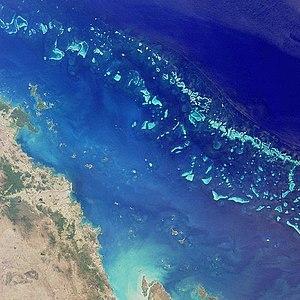
Image satellite d'une partie de la grande barrière de corail (NASA) Italiano: Immagine satellitare di una parte della Grande barriera corallina (foto NASA) Polski: Wielka Rafa Koralowa - zdjęcie satelitarne Русский: Участок Большого барьерного рифа
Les récifs de la Grande Barrière, appelés aussi Grande Barrière de Corail, constituent le plus grand récif corallien du monde. L'ensemble, qui s'étire sur plus de 2 300 kilomètres depuis Bundaberg jusqu'à la pointe de la péninsule du cap York, couvre une superficie de 344 400 km².
La géographie du Queensland, dans le nord-est de l'Australie, est variée. Elle comprend des îles tropicales, des plages sablonneuses, des grandes plaines inondées pendant la mousson, des terres plus élevées, un désert sec, une riche ceinture agricole et des zones urbaines densément peuplées.
Un « corridor biologique sous-marin » est pour une espèce ou un groupe d'espèces mobiles et marines, sa zone de déplacement, ou un « couloir » de déplacement utilisés par un large groupe d'espèce.
L'Australie, en forme longue le Commonwealth d'Australie, est un pays de l'hémisphère sud dont la superficie couvre la plus grande partie de l'Océanie. En plus de l'île éponyme, l'Australie comprend également la Tasmanie ainsi que d’autres îles des océans Austral, Pacifique et Indien. Elle revendique aussi 6 000 000 km² en Antarctique. Les nations voisines comprennent notamment l'Indonésie, le Timor oriental et la Papouasie-Nouvelle-Guinée au nord, les îles Salomon, Vanuatu et le territoire français de Nouvelle-Calédonie au nord-est, la Nouvelle-Zélande au sud-est ainsi que le territoire français des îles Kerguelen à l'ouest des îles australiennes Heard et McDonald.
Les mythes aborigènes sont les histoires traditionnelles racontées par les peuples aborigènes, au sein de chaque groupe linguistique de l'Australie. Tous ces mythes rendent compte d'une forme de vérité, propre à chaque groupe aborigène, sur les paysages qui les entourent. Toute la topographie de l'Australie est ainsi interprétée au travers de subtilités culturelles et d'interprétations profondes, qui transmettent la sagesse et la connaissance accumulées par les ancêtres en des temps immémoriaux.
La Grande Barrière de corail est le plus grand récif corallien du monde comptant plus de 2 900 récifs et 900 îles s'étirant de Bundaberg à la pointe du Cap York soit plus de 2 600 kilomètres sur une superficie de 344 400 km². Le récif se situe en Mer de Corail au large du Queensland, en Australie.